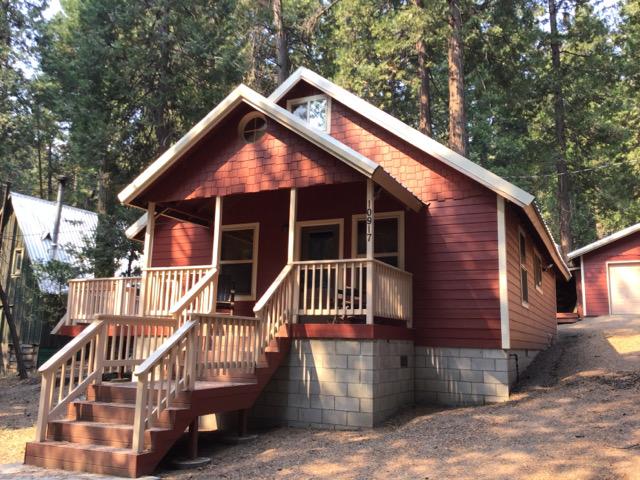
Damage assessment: no_damage